Tsao Erh-chung

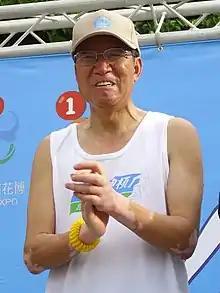
Tsao at the Supau Cup Mini Marathon in Taipei, 2010

Tsao Erh-chung (born 24 August 1954) is a Taiwanese politician. He was a member of the Legislative Yuan between 1993 and 2002, then served from 2005 to 2012.